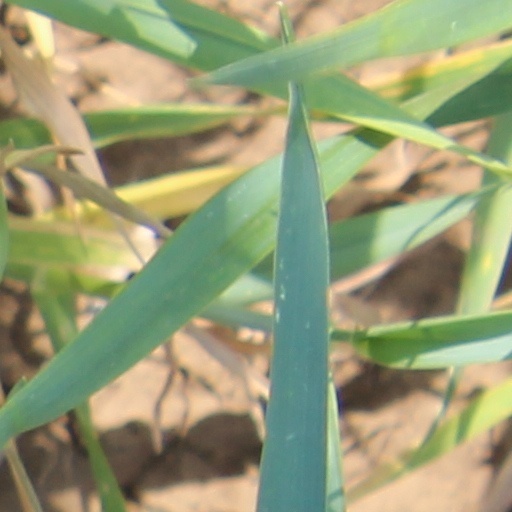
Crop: wheat